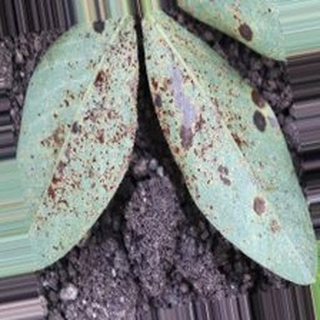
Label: groundnut_rust